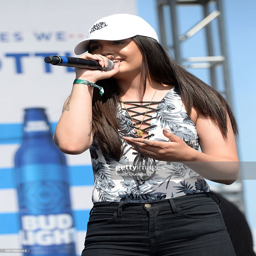
person performs onstage at the show .